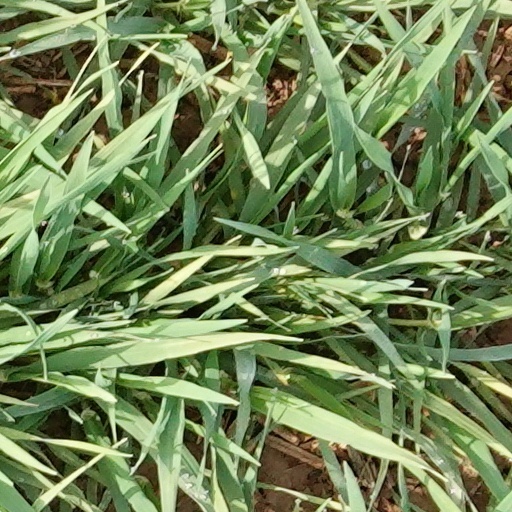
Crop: wheat